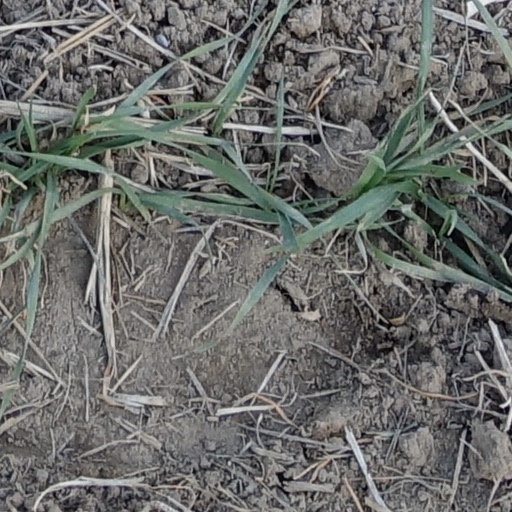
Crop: wheat